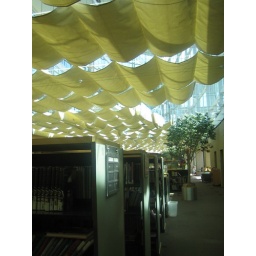
This is the view looking UP from the children's room-- it's set into the floor of the plaza, under a roof of glass...